Pyaar Ke Do Naam: Ek Raadha, Ek Shyaam

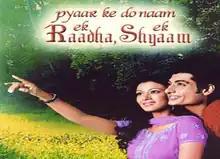

Pyaar Ke Do Naam: Ek Raadha, Ek Shyaam is an Indian romance drama television series that premiered on 3 April 2006. It was broadcast on Star Plus on Monday through Thursday. The series was produced by Rajshri Productions and starred Barkha Bisht and Indraneil Sengupta.